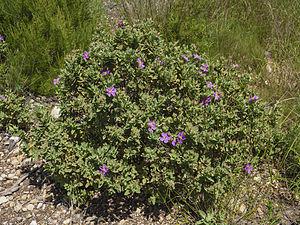
Cistus albidus (Ciste cotonneux). Plante avec fleurs.
Le Ciste cotonneux, appelé aussi Ciste blanc ou Ciste blanchâtre, est un arbrisseau caractéristique de la garrigue, supportant bien une période d’aridité et appréciant les sols calcaires.